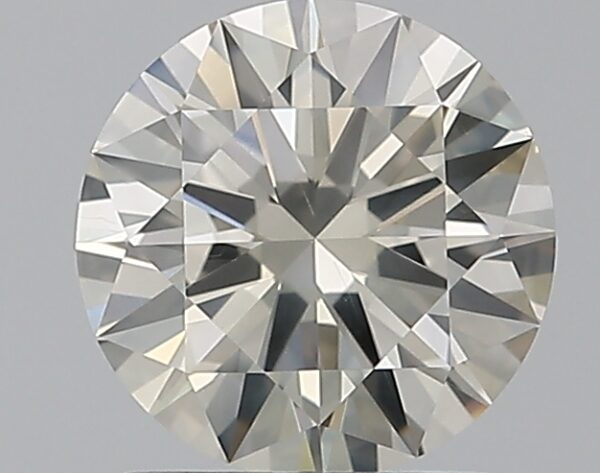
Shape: round
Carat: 1.2
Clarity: SI2
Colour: L
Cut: EX
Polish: EX
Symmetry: EX
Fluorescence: F
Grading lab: GIA
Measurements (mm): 6.9 x 6.94 x 4.13